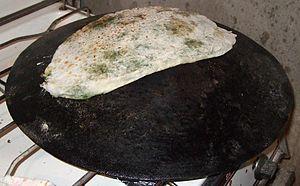
Le Djingialov Hac, en arménien Ժենգյալով հաց, est un plat traditionnel arménien.